Southall F.C.

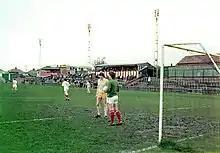
Southall's Western Road ground

From the start of the 2025-26 season, Southall FC will play their home games at Hayes & Yeading United's SKYex Community Stadium in Beaconsfield Road, Hayes.